Biéreau Farm

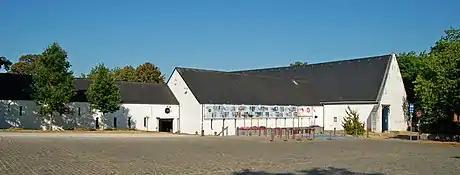

The Walloon word "Biéreau" appeared in the 15th century as "Bierwart" and means "beautiful view" or "beautiful eyes". It comes from two Walloon words: "bia", meaning "beautiful", and "rwârt", meaning "look" or "gaze".